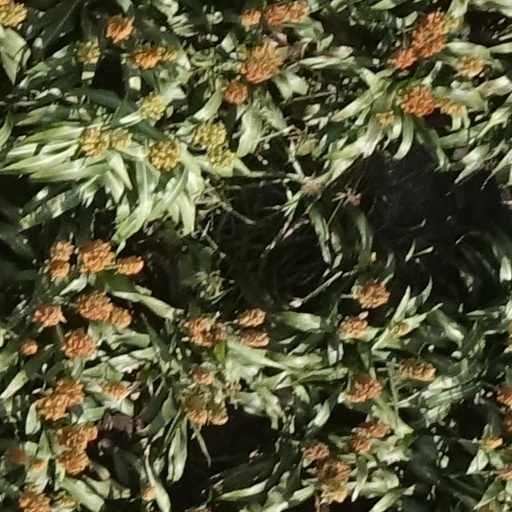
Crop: sorghum